Nilla Cram Cook

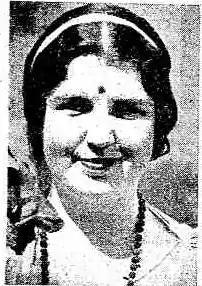
Nilla Cram Cook while she was living in India, from a 1933 Australian newspaper.

Nilla Cram Cook (December 21, 1908 – October 11, 1982), also known as Nila Nagini Devi, was an American writer, linguist, translator, and arts patron.